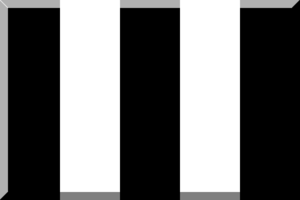
Gaetano Gallo est un joueur italien de football, qui évoluait en tant qu'ailier.
Cet article détaille les matchs de la phase finale de la Ligue des champions 2015-2016 de handball organisée par la Fédération européenne de handball du 16 mars 2016 au 29 mai 2016.
La rivalité entre la Juventus et l'Inter, également connue sous le nom de Derby d'Italia, se réfère à l'antagonisme entre deux clubs de football des villes de Turin, la Juventus FC fondée en 1897, et de Milan, le FC Internazionale Milano, fondée en 1908.
Cesare Sereno est un joueur de football italien, qui jouait au poste d'ailier.
Luigi Barberis était un joueur de football italien, qui évoluait en tant qu'arrière latéral.